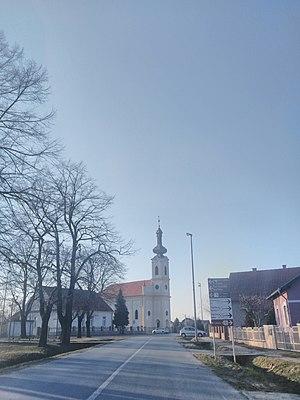
Laslovo est une localité de Croatie située dans la municipalité de Ernestinovo, comitat d'Osijek-Baranja. Au recensement de 2001, elle comptait 1031 habitants.